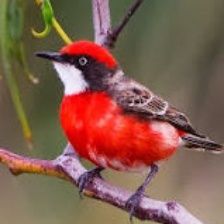
Species: CRIMSON CHAT
Scientific name: EPTHIANURA TRICOLOR